Palm wine

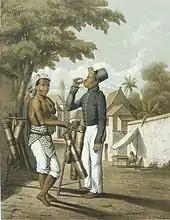
Lithograph of a palm wine vendor and a native KNIL soldier consuming tuak (1854)

"Tuak", which can refer to both palm wine and rice wine, is imbibed in Sumatra, Sulawesi, Kalimantan, and Bali of Indonesia and parts of Malaysia such as Sabah and Sarawak in East Malaysia. The beverage is a popular drink among the Kadazan-Dusun, Ibans, and Dayaks during the Gawai and Kaamatan festivals, weddings, hosting of guests, and other special occasions. The Batak people of North Sumatra also consume palm wine, with palm sap mixed with raru bark to make Tuak. The brew is served at stalls along with snacks. The same word is used for other drinks in Indonesia, for example, those made using fermented rice.